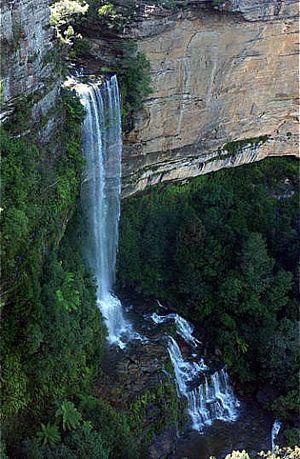
Cette page est une liste des chutes d'eau d'Australie.
Les cascades de Katoomba, ou chutes de Katoomba, en anglais Katoomba Falls, sont des chutes d'eau de Katoomba, en Nouvelle-Galles du Sud, en Australie. On les observe notamment depuis le Scenic Skyway de Scenic World.